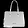
Label: Bag